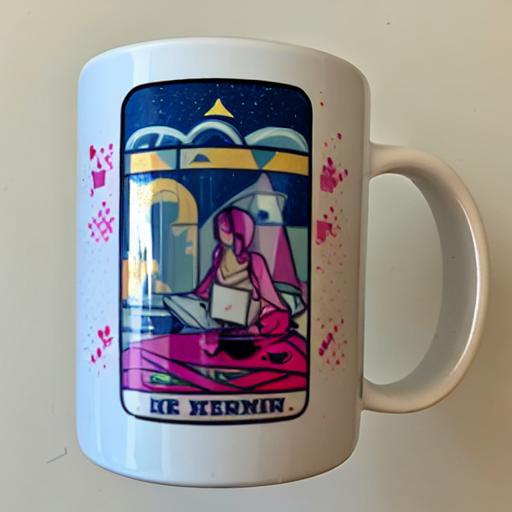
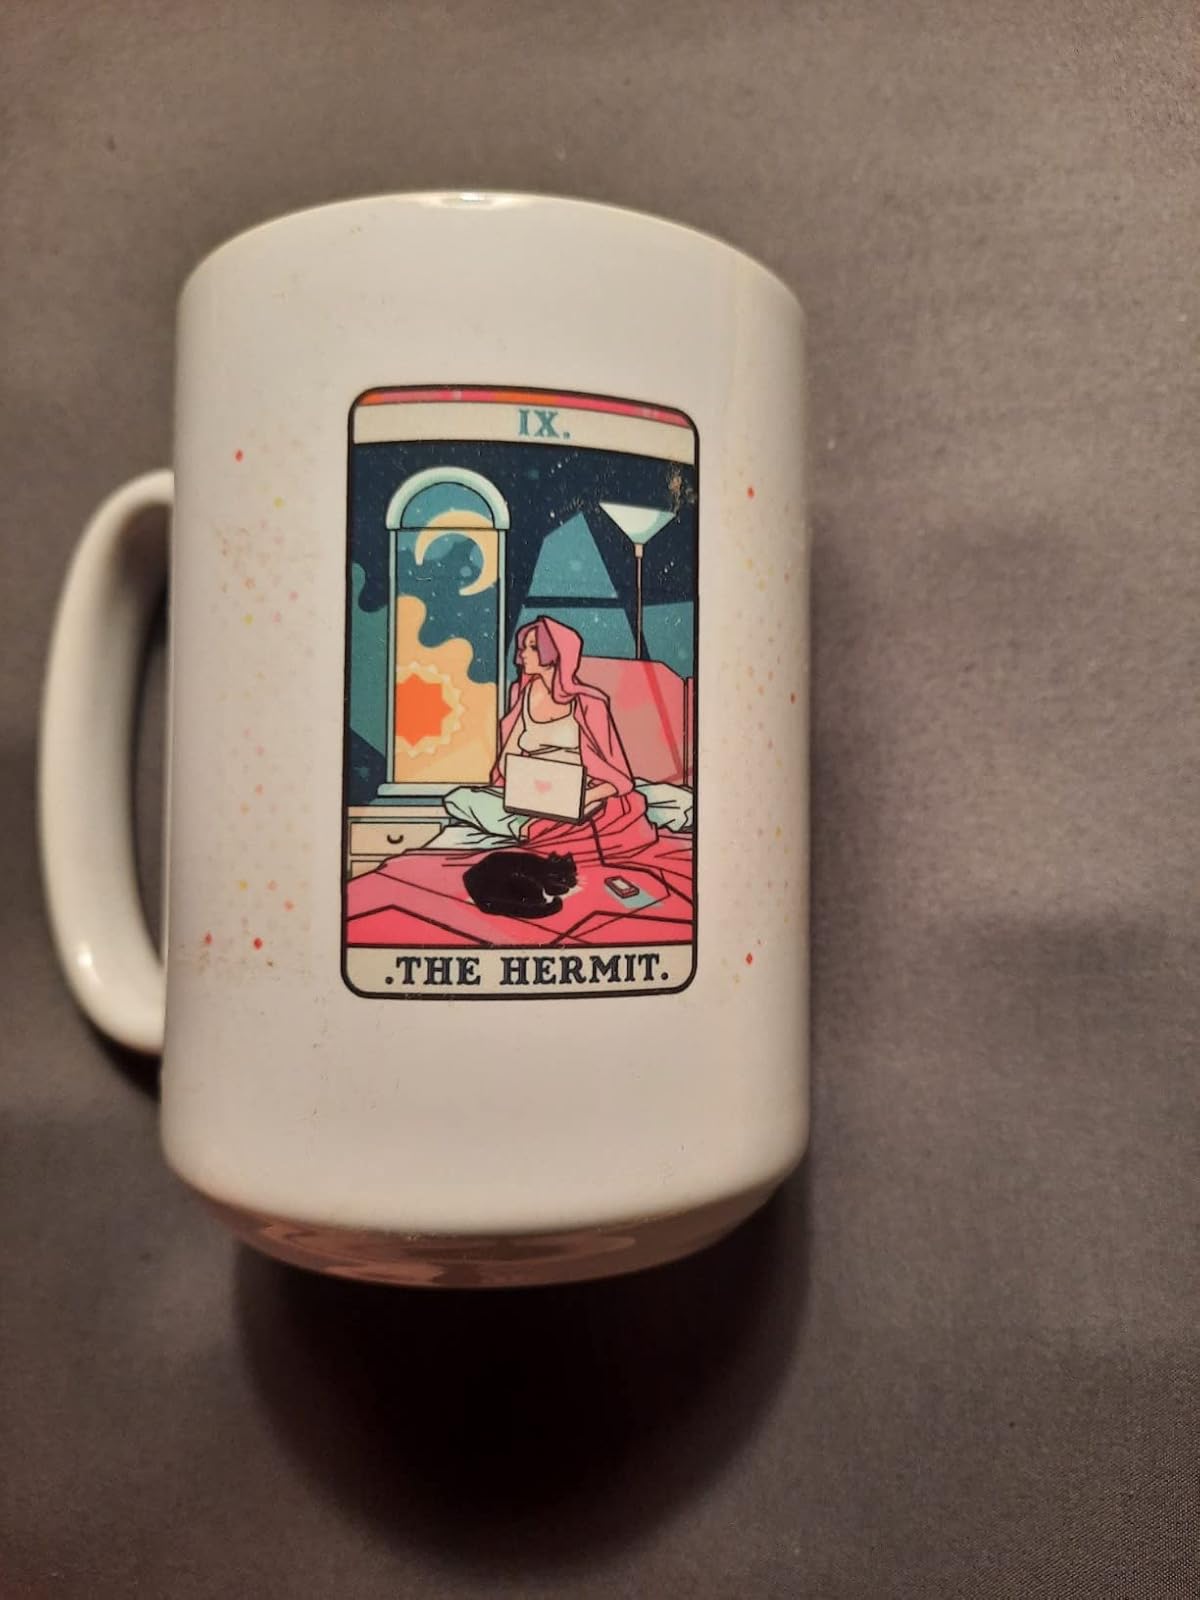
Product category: items_mug
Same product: no